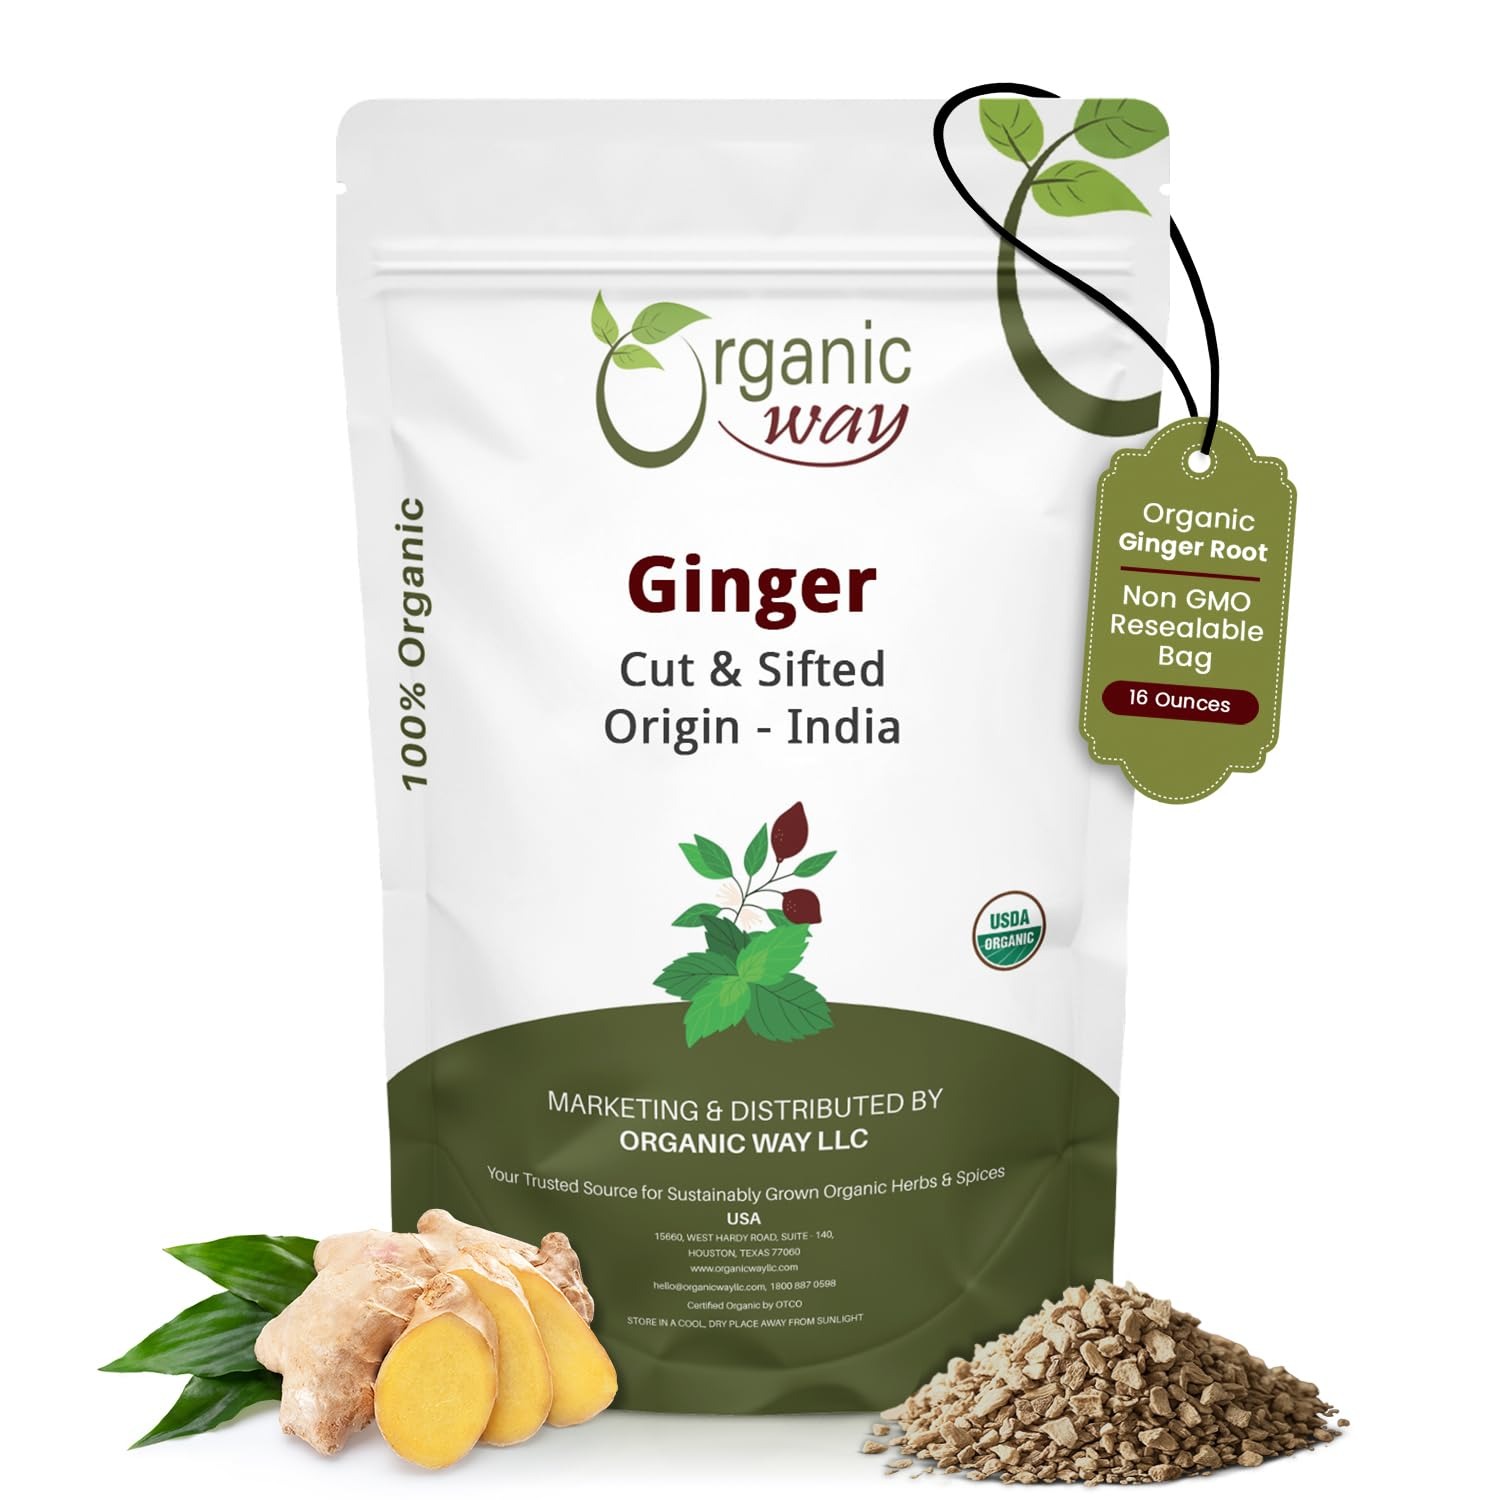
Item Name: Organic Way Ginger Root Cut & Sifted (Zingiber officinale) - Herbal Tea | Kosher & USDA Certified | Vegan, Non-GMO & Gluten Free | Tested for Heavy Metal and Purity | 100% Raw from India (1LBS / 16Oz)
Bullet Point 1: Premium Quality: We source the finest ginger roots and carefully prepare them to retain their natural aroma and flavor.
Bullet Point 2: Cut and Sifted: The ginger is expertly cut into uniform pieces and sifted to eliminate debris, delivering a convenient and consistent product.
Bullet Point 3: Vibrant Flavor: The distinct and lively flavor of ginger adds depth and character to a wide range of culinary creations, and lab tested makes it more effecient
Bullet Point 4: Multiple Uses: Suitable for culinary, beverage & as a herbal tea, allowing you to experiment with diverse flavors.
Bullet Point 5: Convenient Packaging: Comes in a resealable package to maintain freshness and ensure long-lasting quality.
Product Description: <p>Ginger cut and sifted is one of the main ingredients in most of the Indian curries. Our gluten and chemical free products are the best in the market as we do not use any fillers & lab tested makes it more effecient. You can use our organic ginger as herbal tea and enjoy the true flavor of real ginger imported from India.</p>
Value: 16.0
Unit: Ounce

Price: 16.99